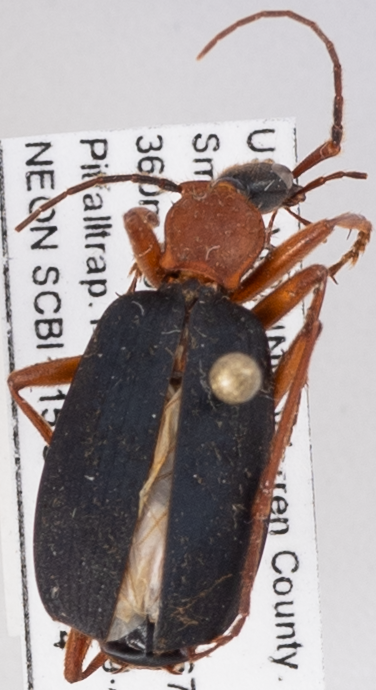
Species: Galerita bicolor
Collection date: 2022-07-14
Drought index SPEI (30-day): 0.54
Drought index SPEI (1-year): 0.63
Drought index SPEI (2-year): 0.71